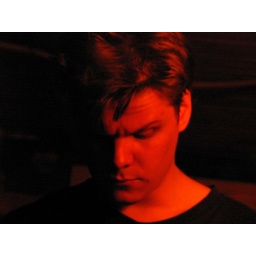
Me in a mirror with red light and hard shadows.